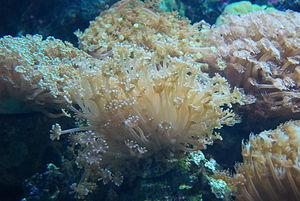
Goniopora est un genre de scléractiniaires, de la famille des Poritidae.